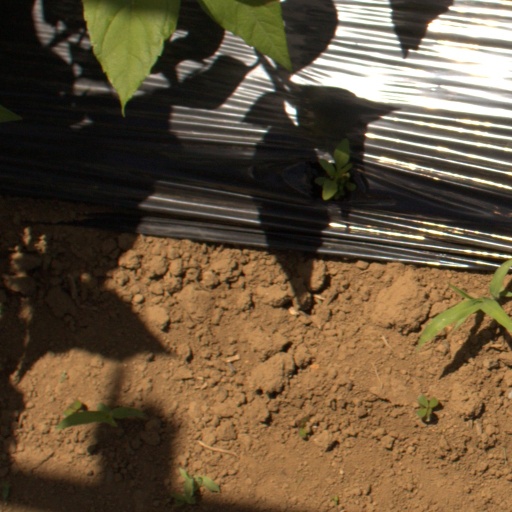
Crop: Jerusalem artichoke